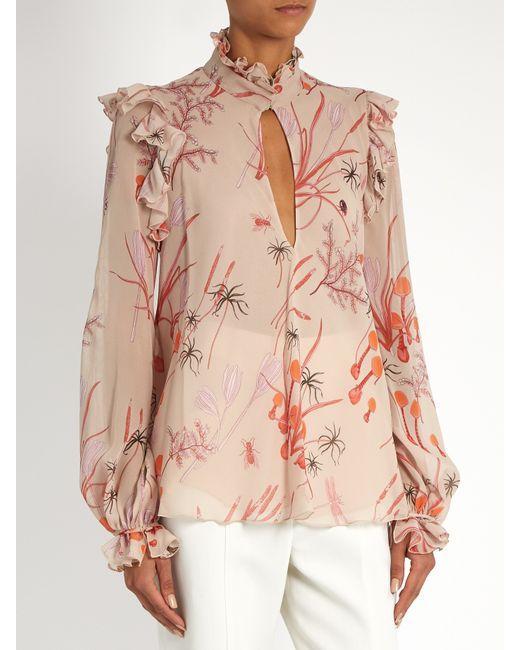
Cremefarbene Langarmbluse aus Seide mit offenem Brustdesign